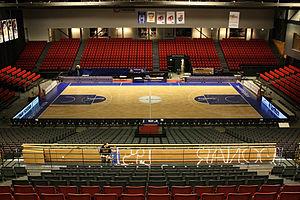
Le Championnat d'Europe de futsal 2022 est la douzième édition du Championnat d'Europe de futsal, compétition organisée par l'Union des associations européennes de football. À compter de cette édition, le tournoi accueille quatre équipes supplémentaires ce qui porte à seize le nombre de prétendants au titre européen. Il a également lieu tous les quatre ans au lieu du rythme biennal qu'il suivait jusqu'alors. Il se déroule aux Pays-Bas du 30 janvier au 10 février 2018 dans le Ziggo Dome d'Amsterdam et le MartiniPlaza de Groningue.